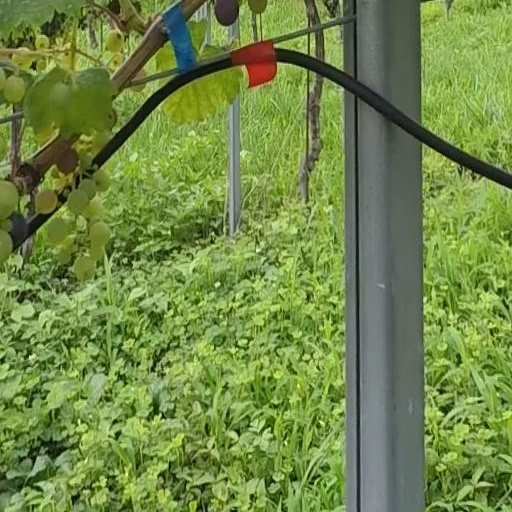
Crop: grape